Buffalo nickel

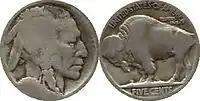
A dateless coin, showing the effects of circulation on the Buffalo nickel. This is a Type II reverse.

The first coins to be distributed were given out on February 22, 1913, when Taft presided at groundbreaking ceremonies for the National American Indian Memorial at Fort Wadsworth, Staten Island, New York. The memorial, a project of department store magnate Rodman Wanamaker, was never built, and today the site is occupied by an abutment for the Verrazano-Narrows Bridge. Forty nickels were sent by the Mint for the ceremony; most were distributed to the Native American chiefs who participated. Payment for Fraser's work was approved on March 3, 1913, the final full day of the Taft administration. In addition to the $2,500 agreed upon, Fraser received $666.15 (US$ with inflation) for extra work and expenses through February 14.